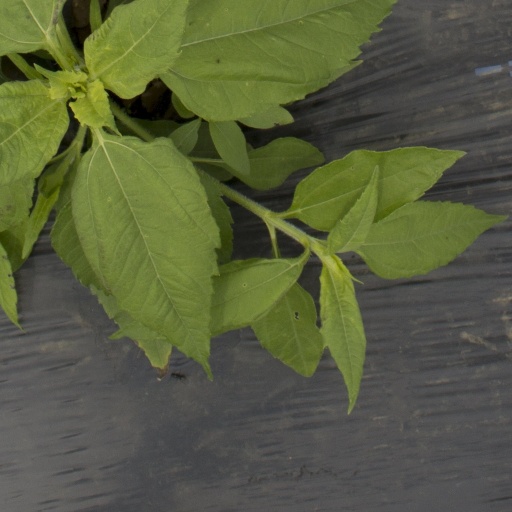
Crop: Jerusalem artichoke